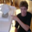
Label: man